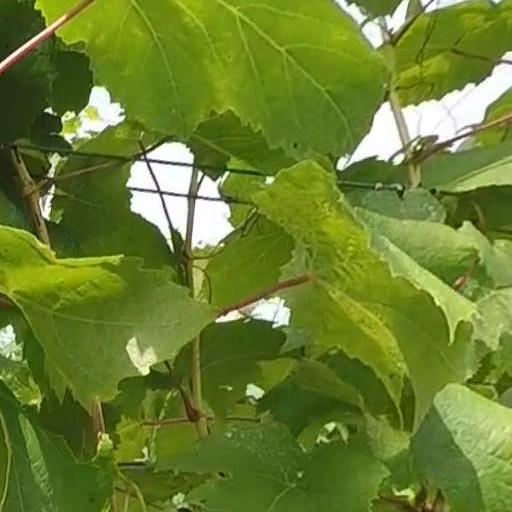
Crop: grape